South Point Lighthouse

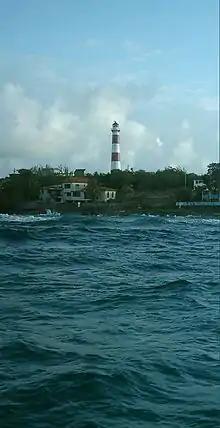
South Point Lighthouse in 2007.

South Point Lighthouse is a lighthouse located in the south of Barbados. Its height is .